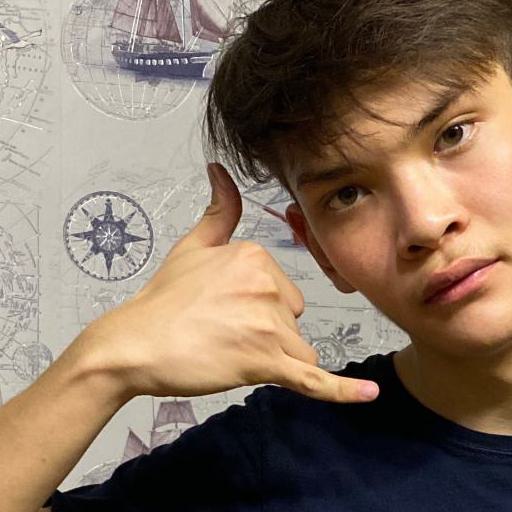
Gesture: call